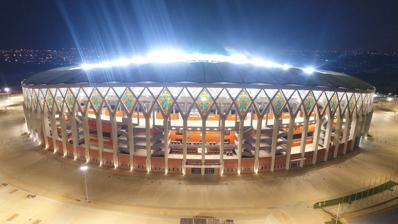
Building: Alassane Ouattara Stadium
Country: Ivory Coast
Year built: 2020
Building in Ivory Coast Alassane Ouattara Stadium Olympic Stadium of Ebimpé Full name Alassane Ouattara Olympic Stadium of Ebimpé Former names Stade National de la Côte d'Ivoire (2020–2023) Location Ebimpé, Abidjan , Ivory Coast Coordinates 5°28′49″N 4°4′29″W / 5.48028°N 4.07472°W / 5.48028; -4.07472 Owner Government of Ivory Coast Capacity 60,012 Field size 115 yd × 74 yd (105 m × 68 m) Surface Grass Construction Broke ground 22 December 2016 ; 8 years ago ( 2016-12-22 ) Built 2017-2020 Opened 3 October 2020 ; 4 years ago ( 2020-10-03 ) Construction cost XOF 143 billion ($257 million) Architect Beijing Institute Architectural Design Project manager Bureau National des Etudes et du Développement Main contractors Beijing and Constructor Group Tenants Ivory Coast national football team (2020-present) Alassane Ouattara Stadium , commonly known as the Olympic Stadium of Ebimpé and formerly as the National Stadium of the Ivory Coast , is a multi-purpose stadium in Ebimpé and Anyama , in northern Abidjan . It opened in 2020. The stadium hosts major football matches including home matches of the Ivory Coast national football team . Alassane Ouattara Stadium is owned by the Government of Ivory Coast . With 60,000 seats, it is the largest stadium in Ivory Coast and one of the most modern stadiums in Africa . Designed by the Beijing Institute Architectural Design The new national stadium of Ivory Coast was strategically situated away from Abidjan, positioned between the communes of Ebimpé and Anyama . In a direct distance, it stands approximately 20 km north of central Abidjan . The decision to relocate the country's sporting hub beyond the city limits was a deliberate one. Ultimately, it is envisioned to be an integral part of a sprawling 287-hectare sports city, set to become one of the largest sports and leisure districts in Africa to host multiple sports like football , rugby and athletics . As for the stadium itself, the initial construction phase covered only its immediate surroundings, encompassing four plazas and providing 1,400 parking spaces . The stadium is situated on a rectangular plot spanning 20 hectares. Due to variations in land elevation, the project necessitated extensive excavation, involving the removal of approximately 500,000 tons of soil . This early stage presented considerable challenges, exacerbated by heavy rainfall that led to instances of mud flooding . The stadium was primarily designed and its construction was initiated with the intention of hosting the 2021 Africa Cup of Nations , under the leadership of Prime Minister Daniel Kablan Duncan , but On 30 November 2018, CAF stripped Cameroon of hosting the 2019 Africa Cup of Nations because of delays in the construction of stadiums and other necessary infrastructure; it was relocated to Egypt. Then-CAF President Ahmad Ahmad said that Cameroon had agreed to host the 2021 tournament instead. Consequently, Ivory Coast, the original hosts of 2021, hosted the 2023 Africa Cup of Nations . On 30 January 2019, the CAF President confirmed the timetable shift, after a meeting with Ivory Coast President, Alassane Ouattara , in Abidjan , Ivory Coast. The 2023 Africa Cup of Nations is the first major competition hosted in the country since the 1984 edition . History Construction The ground was broken for the stadium on 22 December 2016 by Prime Minister Daniel Kablan Duncan , with the presence of a China embassy representative. In keeping with the common practice in Chinese–African partnerships , most of the work on the stadium was carried out by Chinese companies, with an array of Chinese brands involved in the project. The design documentation for the stadium was prepared by the Beijing Institute of Architectural Design (BIAD), while the construction itself was executed by the Beijing Construction Engineering Group (BCEG). From the early stages of conceptual design, the stadium earned its nickname, the "Arc de Triomphe." This moniker was bestowed due to the presence of 96 columns encircling the entire structure, creating a dynamic arcade adorned with stained glass in the national colors. These columns serve both as a striking façade and as support for the roof. At its peak, the stadium reaches a height of 51.4 meters, with approximate dimensions of 290 meters in length and 270 meters in width.The stadium boasts an impressive blueprint covering over 61,250 square meters and offers five floors of facilities, particularly concentrated within the main stand. The seating bowl is divided into three tiers, each providing 24 rows, 13 rows, and up to 28 rows from bottom to top, respectively. Only the third tier is not a continuous ring, featuring openings in all corners. Despite the auditorium being topped by 32 spacious roof girders, the roof fully covers only the third tier and part of the second tier. Official construction activities commenced on December 22, 2016, with an initial delivery deadline set for October 2019, totaling 34 months for completion. At its peak, the construction site saw around 1,500 individuals working, with approximately 400 of them being Chinese personnel. However, the project experienced significant delays, leading to the stadium's completion only in late spring of 2020. Several factors contributed to the delay, including adverse weather conditions, a considerable number of malaria cases among the Chinese workforce, and the impact of the COVID-19 pandemic late in the project timeline. Consequently, the opening date was postponed to October 2020. Due to the international collaboration involved in the stadium's construction, the Ivorian government was responsible for covering only a portion of the project's cost, with the remaining funds provided by China. The reported total cost of the stadium was XOF 143 billion (approximately $257 million at the time of opening), with China contributing 63 billion.With a seating capacity of just over 60,000, the stadium is nearly twice the size of Ivory Coast's previous national stadium, Felix Houphouet Boigny Stadium . Following its inauguration, it became one of the largest stadiums in West Africa. In November 2019, the stadium was near its completion. It was expected to be delivered to the government of Ivory Coast in February 2020. However, there was a delay due to the weather and health issues, including the COVID-19 pandemic . Inauguration Stadium at night The stadium was inaugurated on 3 October 2020 and was named after President Alassane Ouattara . Many officials and the Chinese ambassador in Ivory Coast were also present at a party in the stadium which contained a show of dance and music. A friendly match was also played after the show between the two most popular clubs in Ivory Coast and Africa, ASEC Mimosas and Africa Sports d'Abidjan . ASEC Mimosas won the match 2–0. 2023 Africa Cup of Nations The stadium is one of the venues for the 2023 Africa Cup of Nations . The following matches are being played at the stadium: Date Time ( GMT ) Team #1 Result Team #2 Round Spectators 13 January 2024 20:00 Ivory Coast 2–0 Guinea-Bissau Group A 36,858 14 January 2024 14:00 Nigeria 1–1 Equatorial Guinea Group A 8,500 18 January 2024 14:00 Equatorial Guinea 4–2 Guinea-Bissau Group A 13,888 18 January 2024 17:00 Ivory Coast 0–1 Nigeria Group A 49,517 22 January 2024 17:00 Equatorial Guinea 4–0 Ivory Coast Group A 42,550 22 January 2024 20:00 Mozambique 2–2 Ghana Group B 6,000 28 January 2024 17:00 Equatorial Guinea 0–1 Guinea Round of 16 36,340 2 February 2024 20:00 DR Congo 3–1 Guinea Quarter-finals 33,278 7 February 2024 20:00 Ivory Coast 1–0 DR Congo Semi-finals 51,020 11 February 2024 20:00 Nigeria 1–2 Ivory Coast Final 57,094 See also Association football portal List of football stadiums in Ivory Coast List of African stadiums by capacity List of association football stadiums by capacity Lists of stadiums References